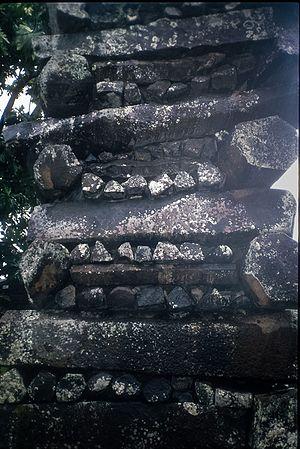
Nan Madol est un site en ruines qui se trouve dans la partie sud-est de l'île de Pohnpei. Le site est constitué d'une série d'îlots artificiels qui furent la capitale de la dynastie Saudeleur jusqu'aux alentours de 1500.